Garbiñe Muguruza

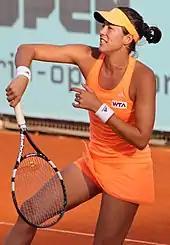
Muguruza and Carla Suárez Navarro reached the final of the 2014 Madrid Open, won the 2014 Stanford Classic and later qualified for the year-ending WTA Finals.

Muguruza recovered from her first-round defeat at the Monterrey Open by reaching the semifinals of the Marrakech Grand Prix where she lost to the eventual champion, María Teresa Torró Flor in straight sets. However, she and Romina Oprandi managed to win the doubles event by defeating Katarzyna Piter and Maryna Zanevska in the final in three sets. At the Madrid Open, Muguruza lost in the second round to former US Open champion, Samantha Stosur but reached the final of the doubles event with Carla Suárez Navarro where they lost in straight sets to the second seeded Italians, Sara Errani and Roberta Vinci.